Wally Parks NHRA Motorsports Museum

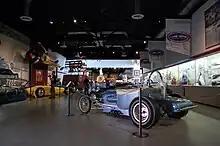

Among the exhibits is one of A. J. Foyt's Coyote Indy Cars, Kenny Bernstein's first dragster to reach speeds in excess of , the Bob McClung helmet and photo collection, a collection of Indianapolis 500 credentials and artifacts from early events in the history of land speed records and hot rods. Temporary exhibits have also been created to honor participants in hot rodding including Vic Edelbrock, Don Prudhomme, the 1932 Ford, Track Roadsters, Parnelli Jones, and the So-Cal Speed Shop.